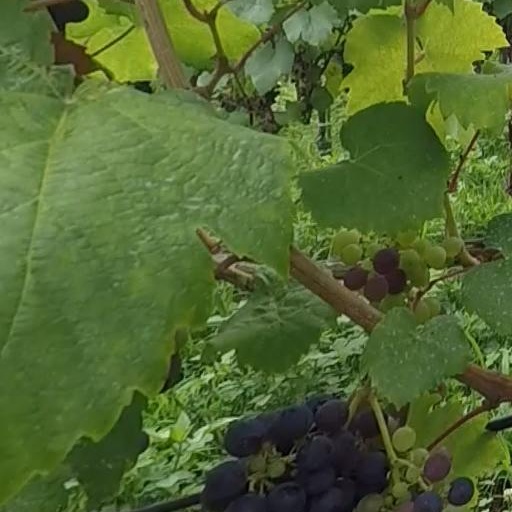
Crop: grape